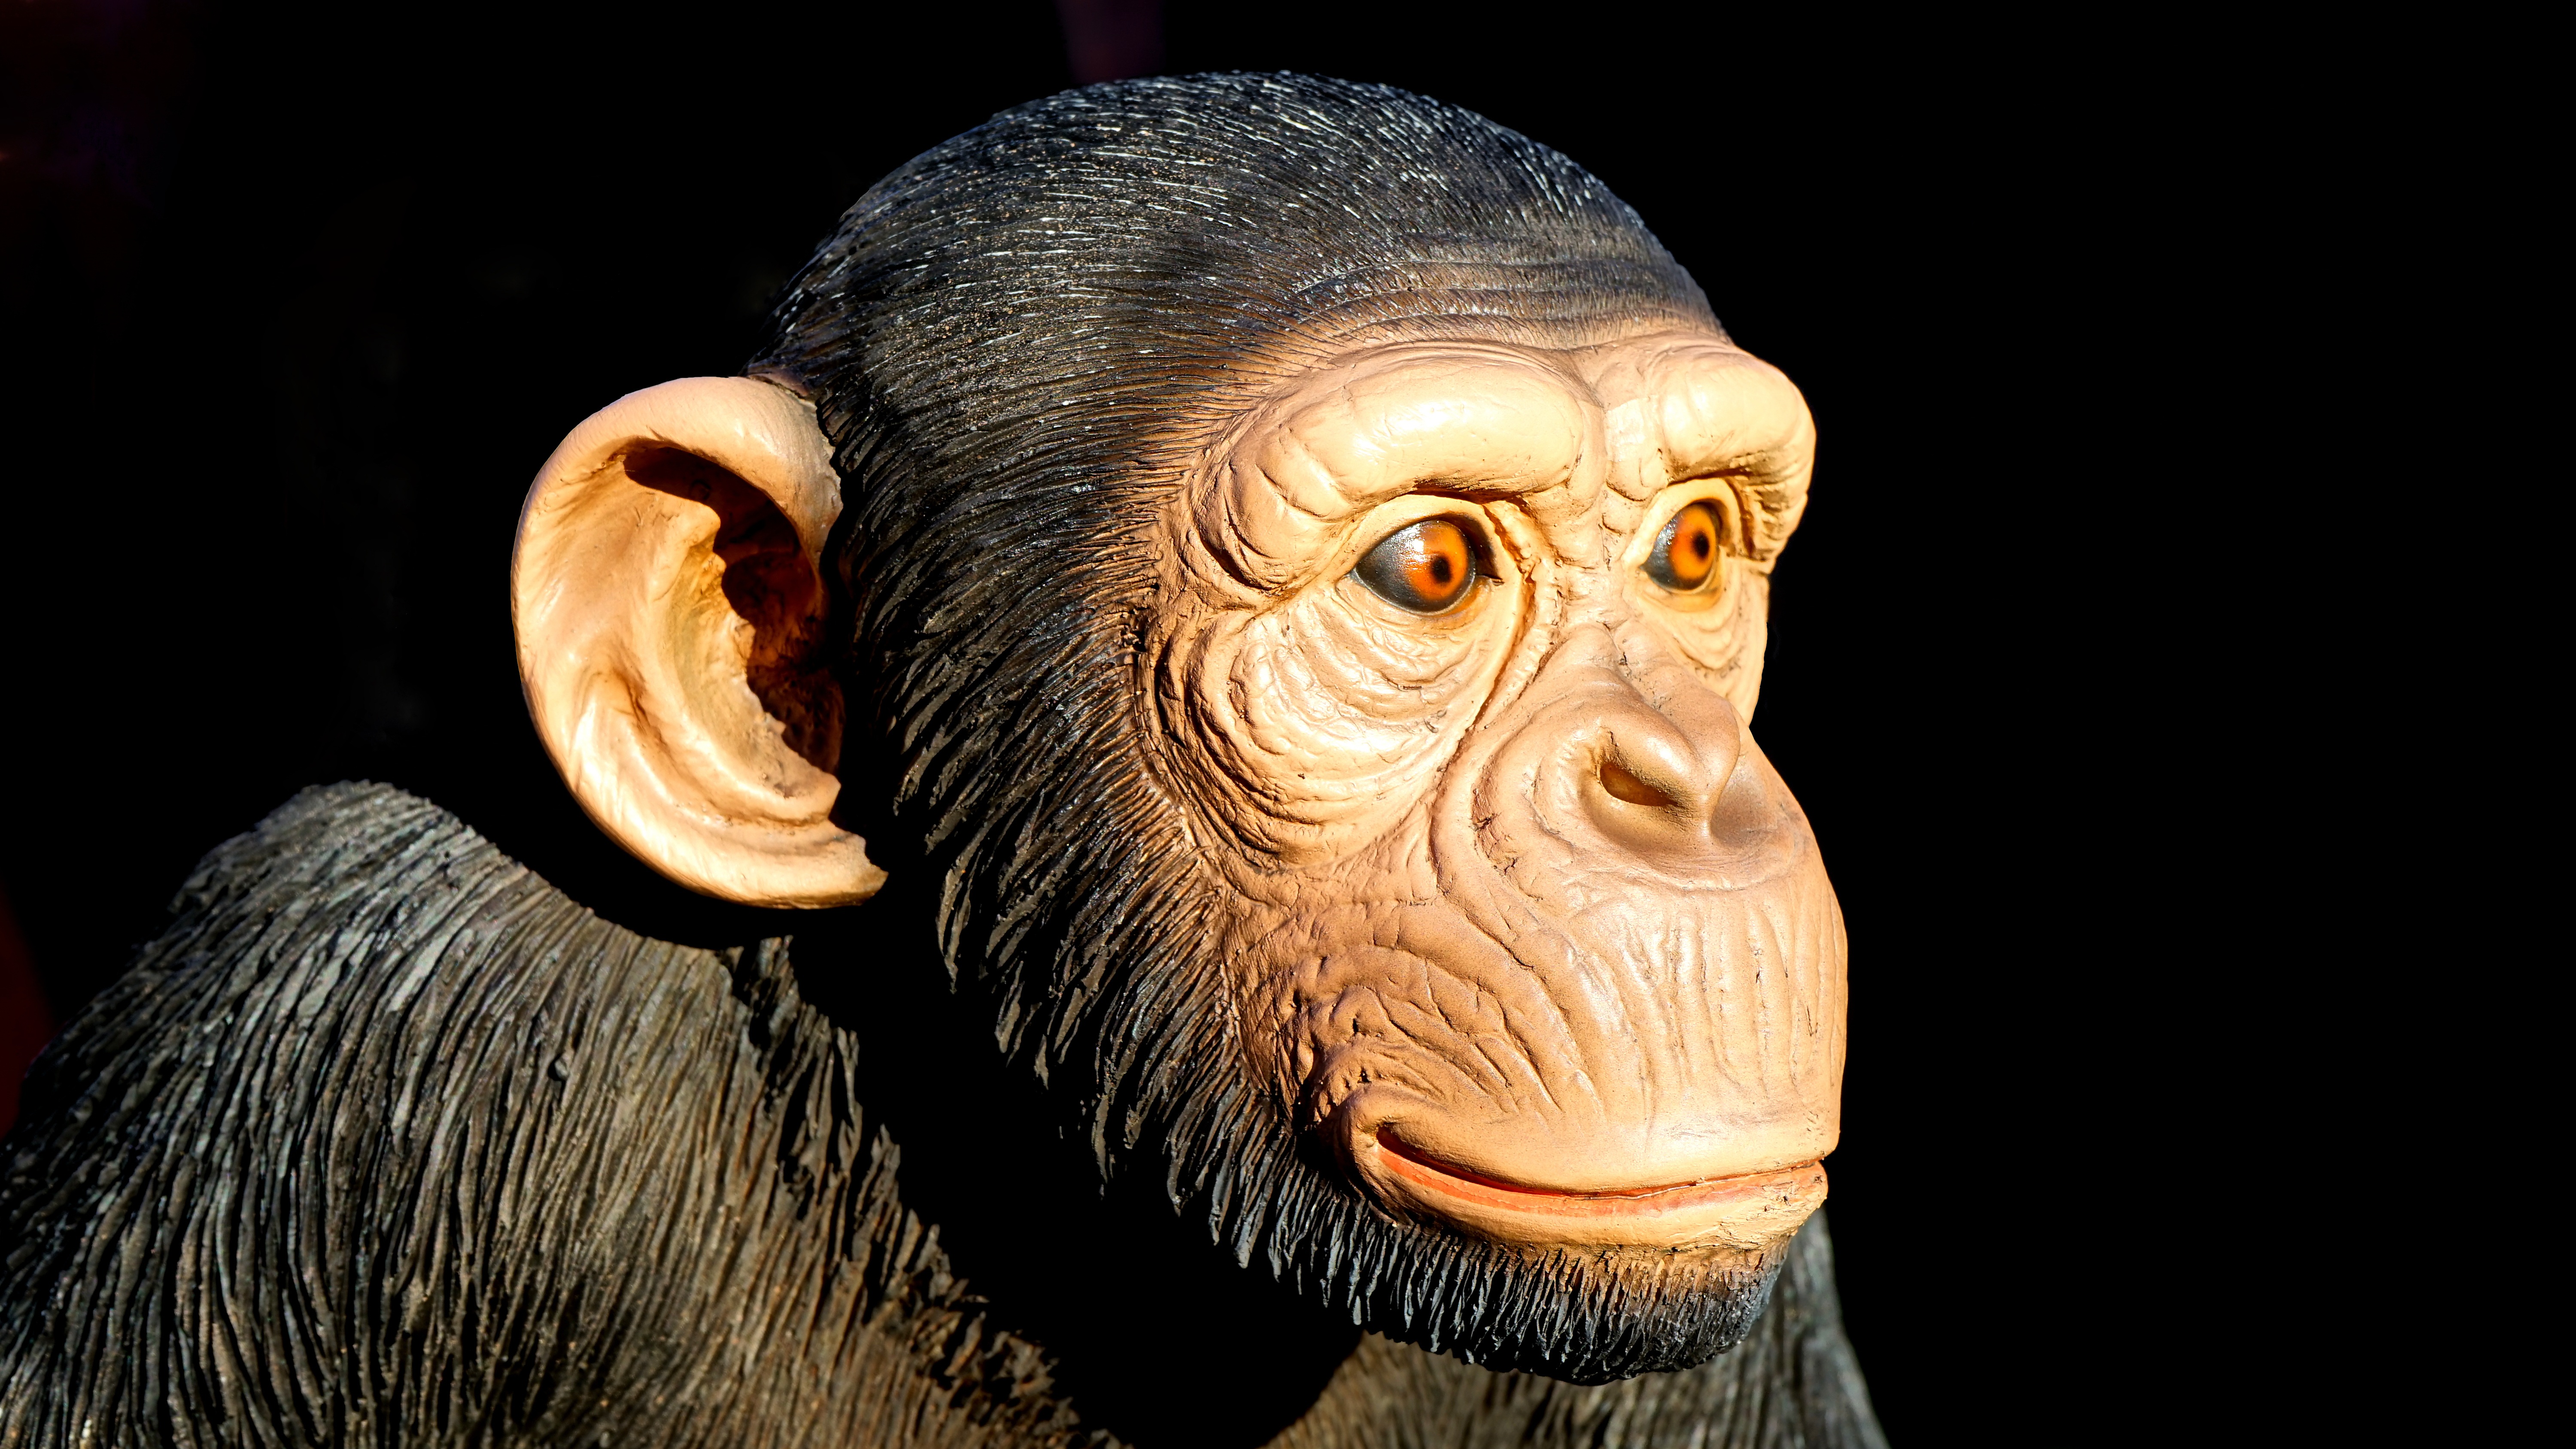
nature, animal, cute, wildlife, wild, mammal, monkey, primate, mouth, chimpanzee, chimp, face, ape, happy, head, pose, funny, creature, expression, character, rare